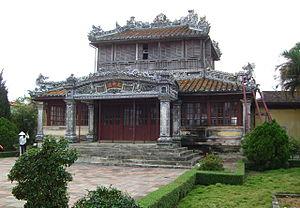
Vue de la bibliothèque royale de la Cité pourpre interdite (1887).
La Cité pourpre interdite est la partie de la Cité impériale de Hué réservée à l'empereur d'Annam qui y demeurait. Outre l'empereur, seuls les membres de la famille impériale, les concubines et leurs servantes et eunuques avaient le droit d'y pénétrer. Toute autre personne s'y introduisant était immédiatement mise à mort.